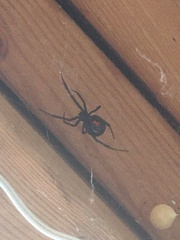
Species: Lactrodectus_hesperus